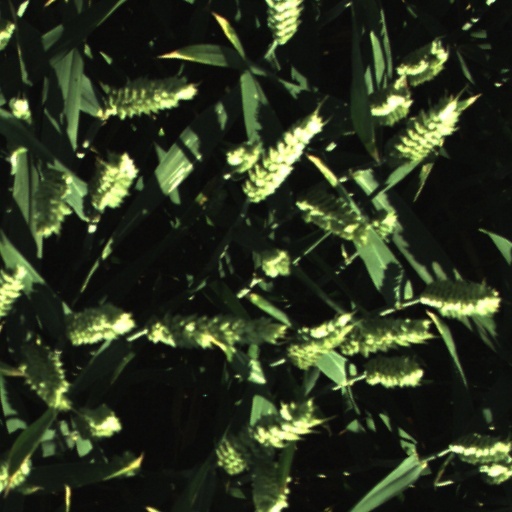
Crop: wheat